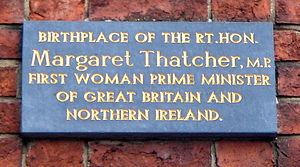
Plaque commémorative, Maison natale de Margaret Thatcher, Grantham
Margaret Thatcher [ˈmɑːɡrɪt ˈθatʃə], baronne Thatcher, est une femme d'État britannique.